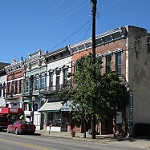
Scene: Outdoor